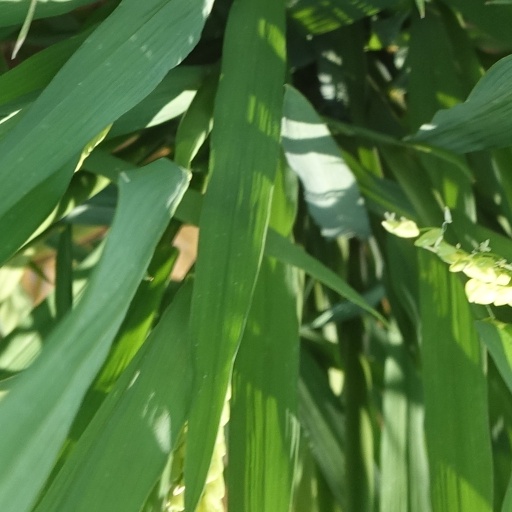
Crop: rice